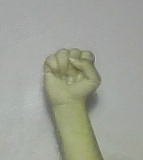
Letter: saad